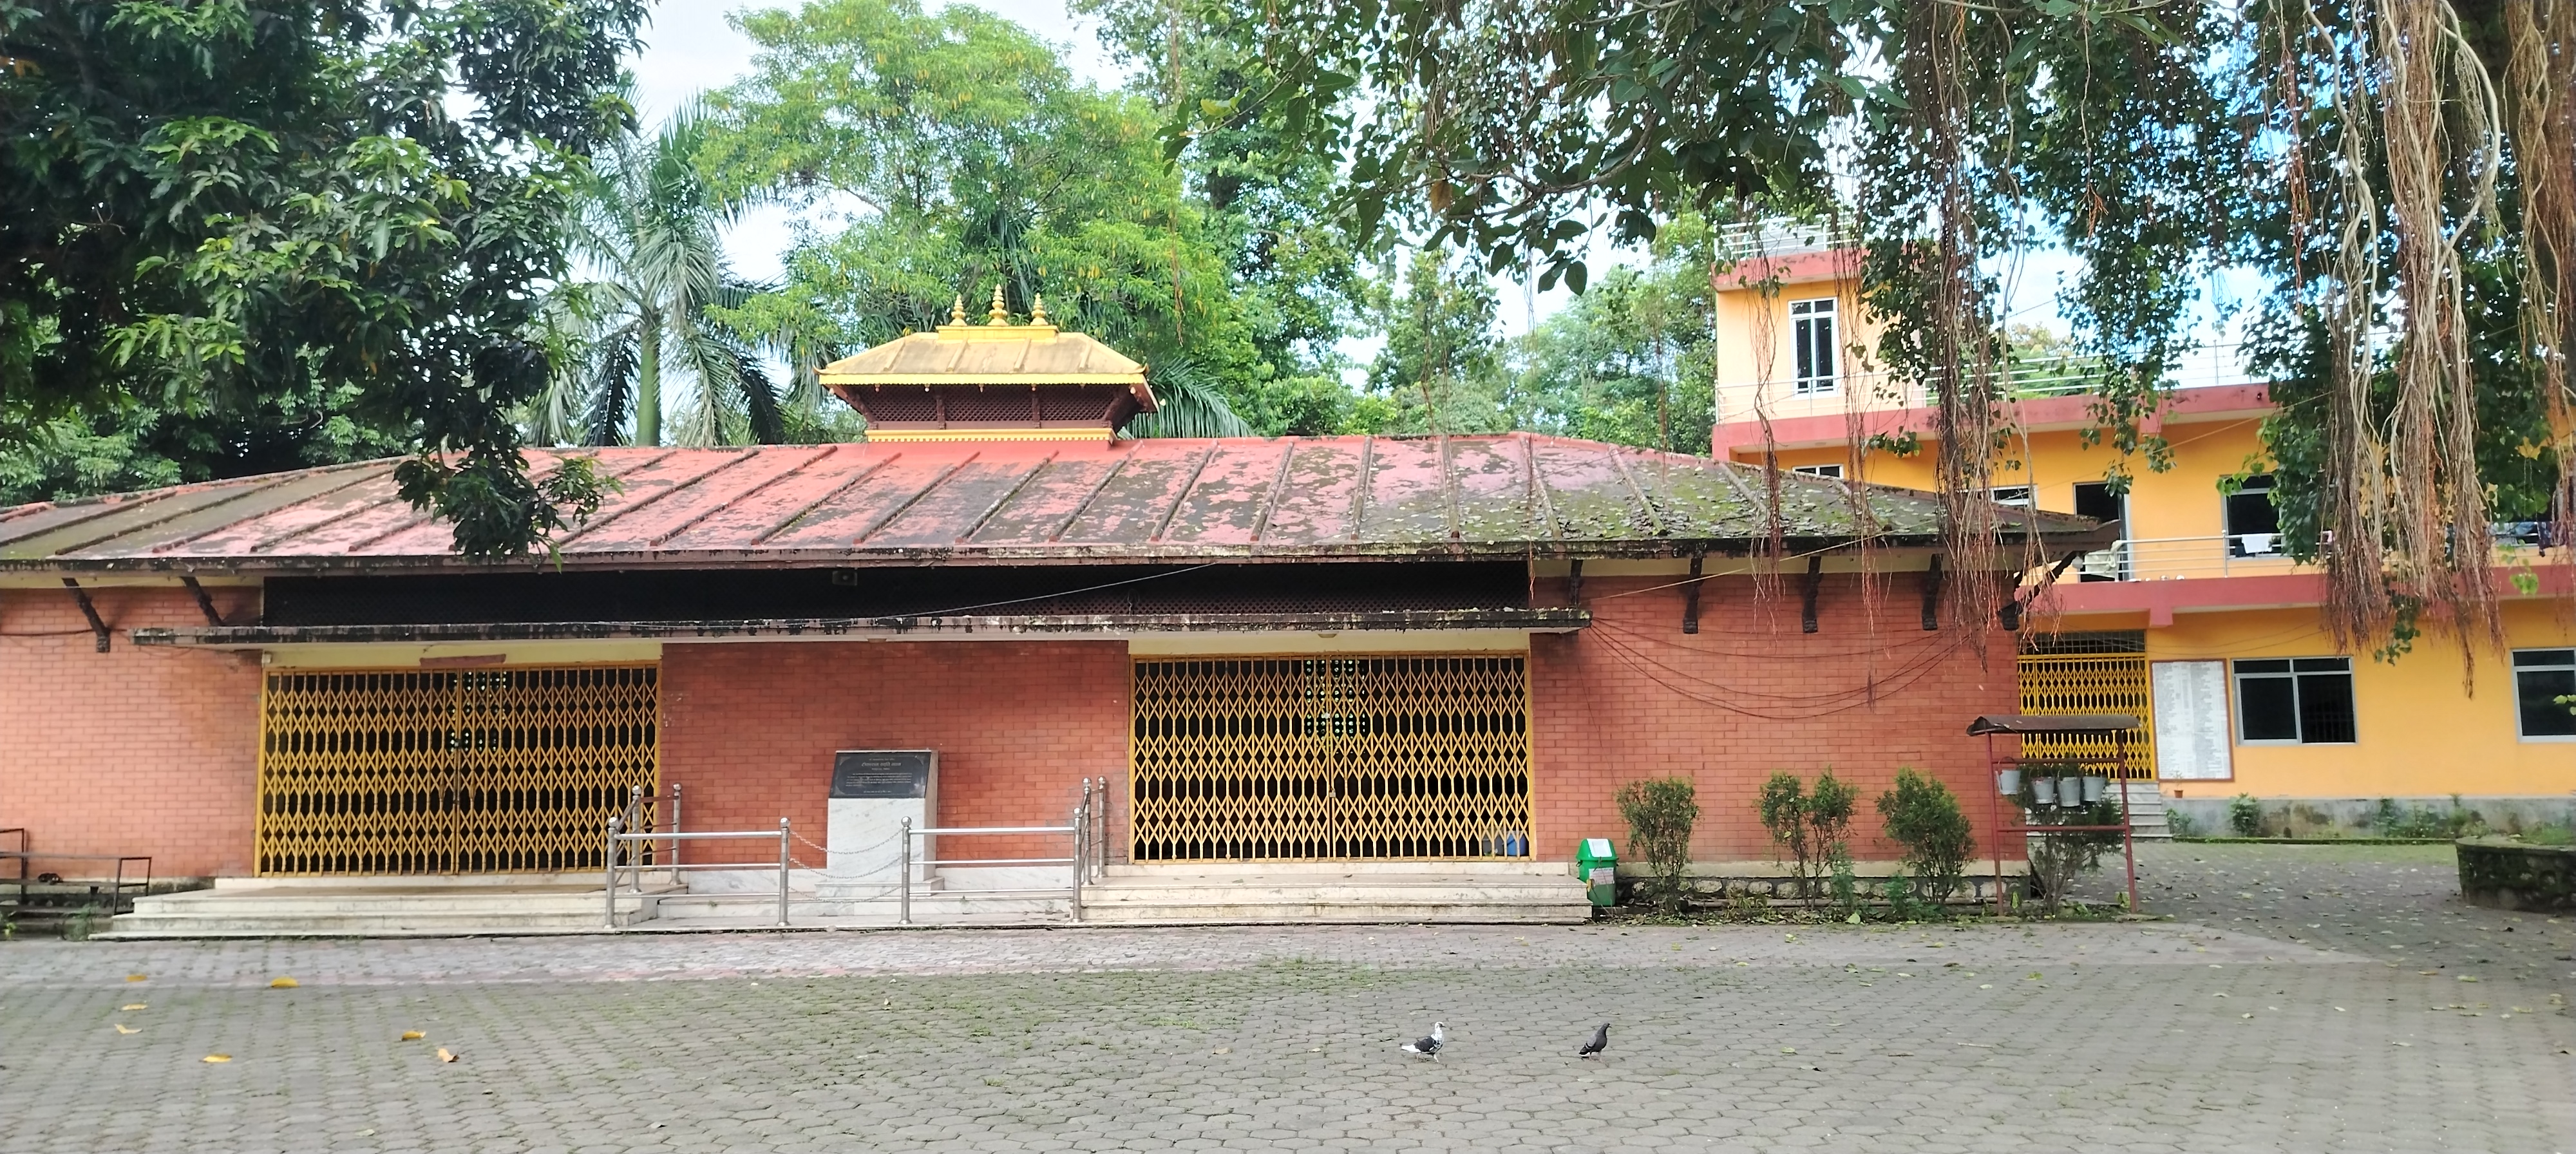
Heritage site: MahaKaleshwor_Shiva_Temple